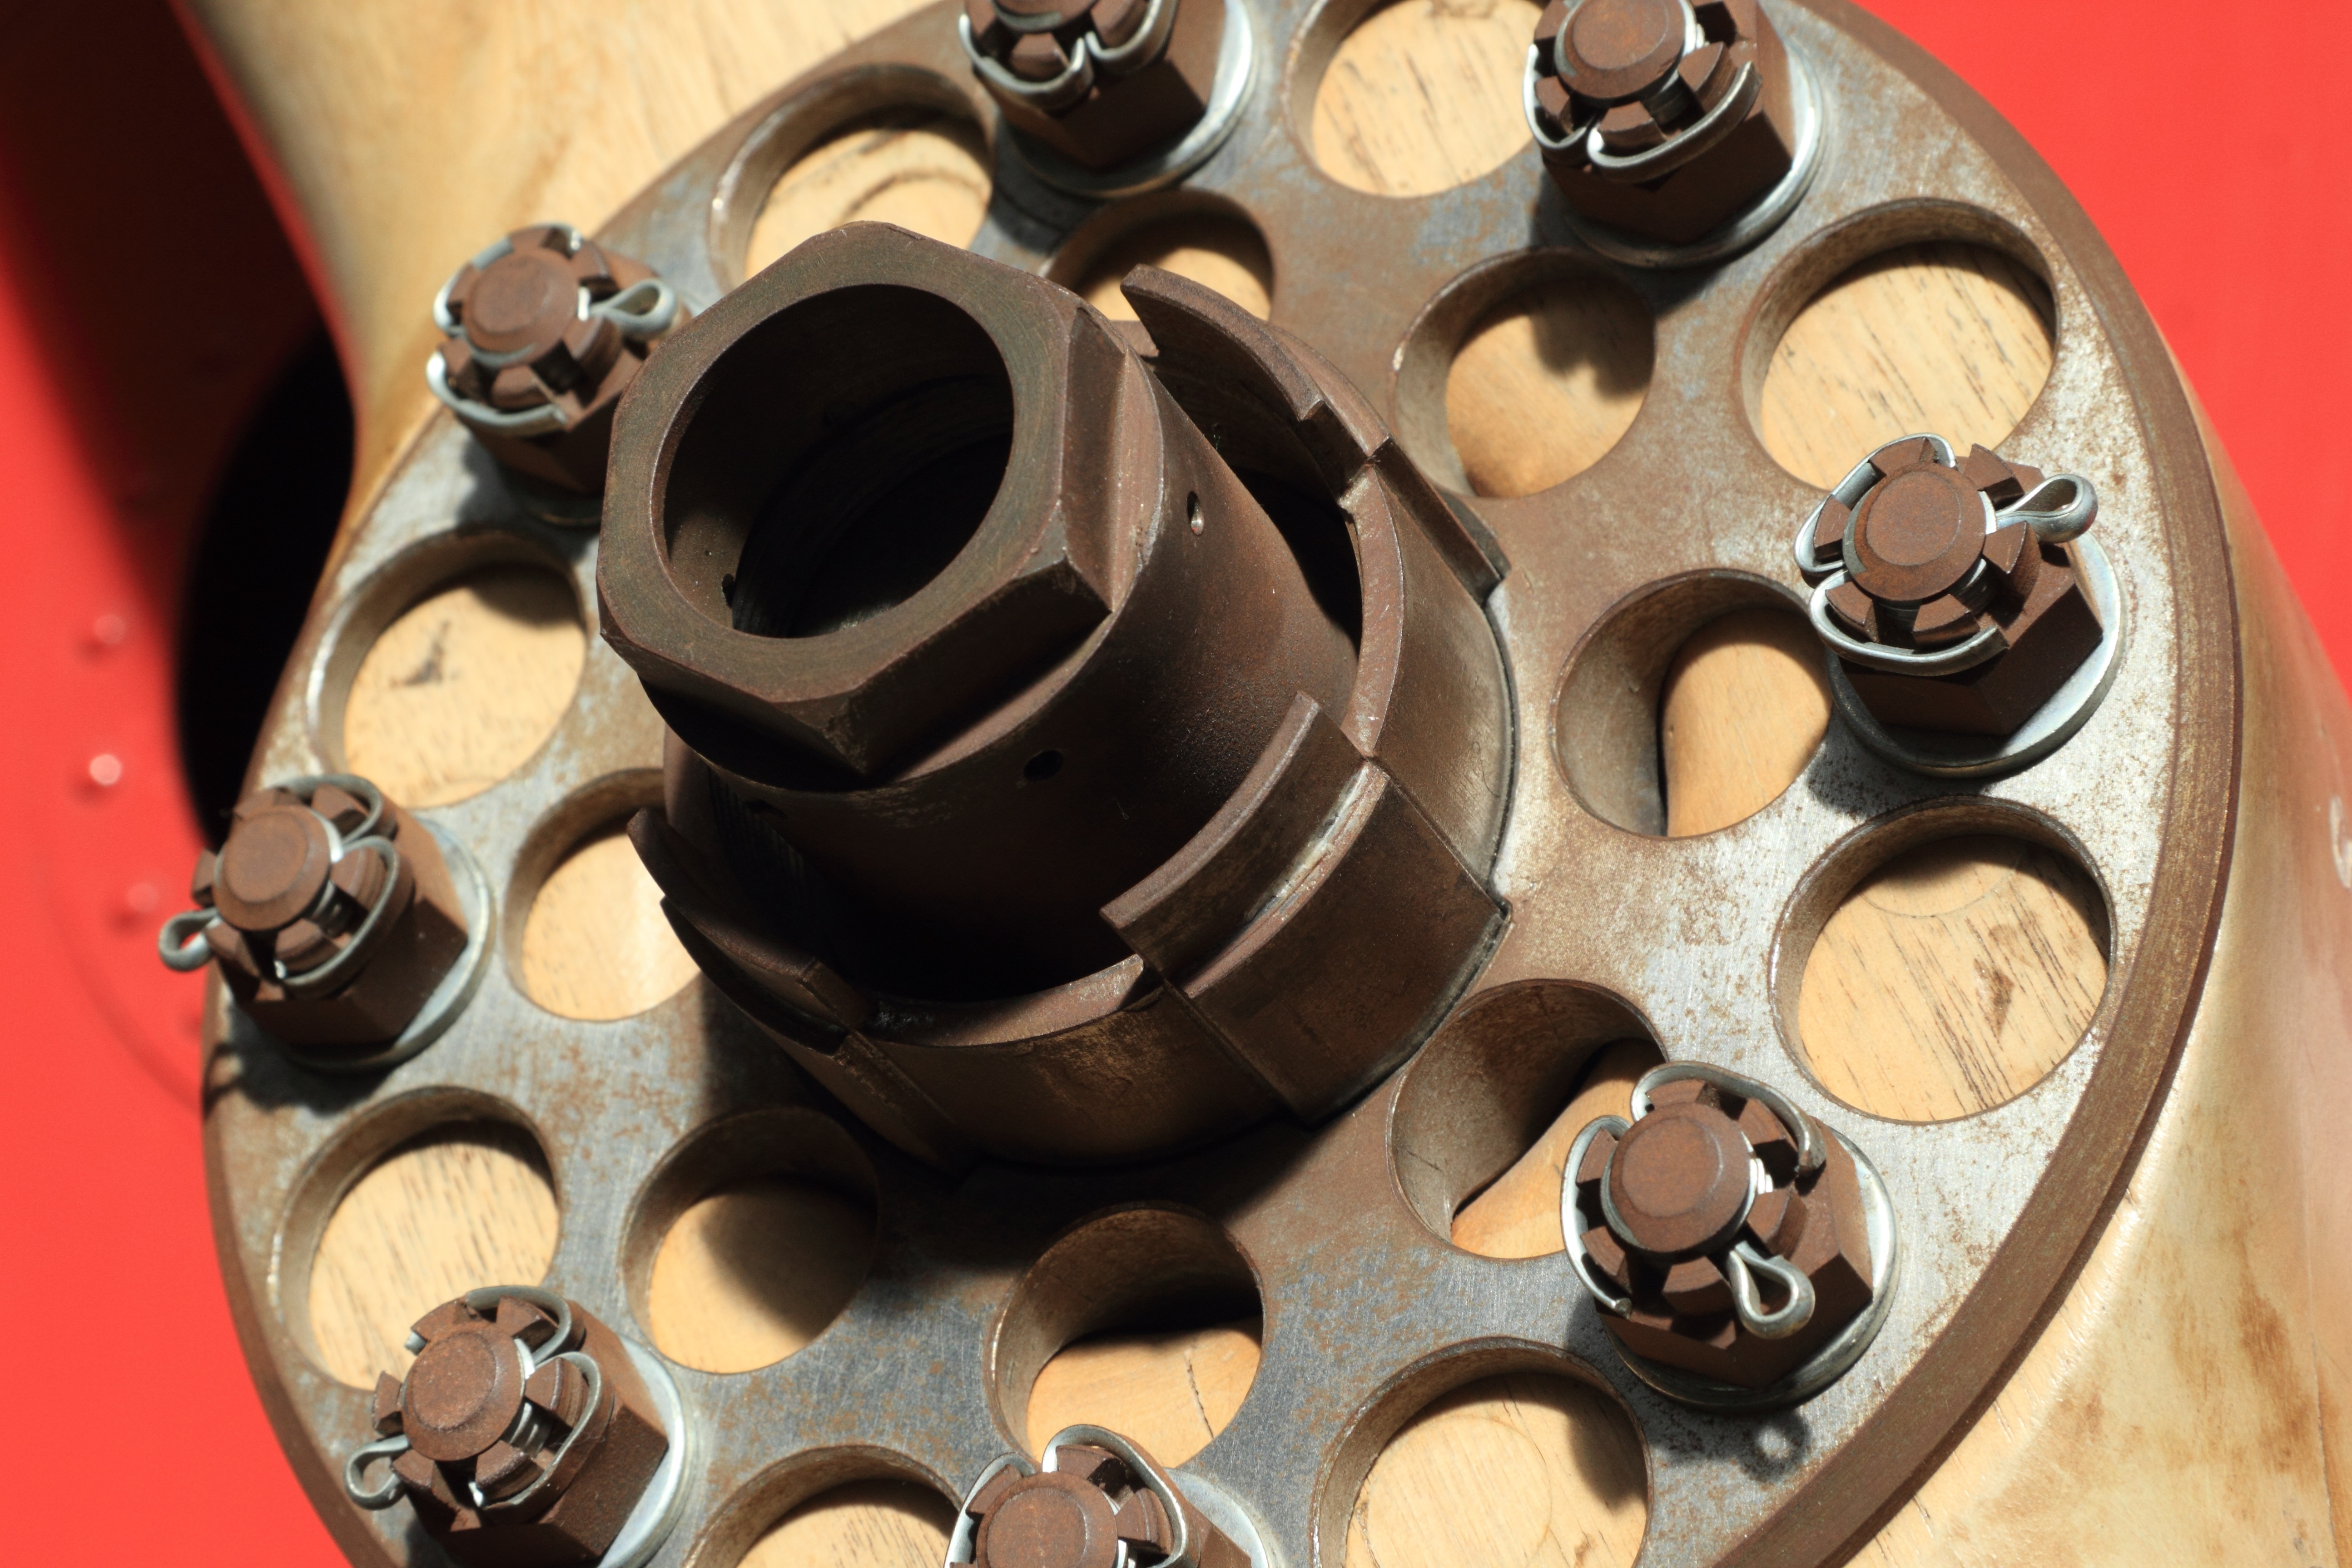
wheel, airforce, museum, aviation, engine, germany, berlin, propeller, mounting, combustion, gatow, rotary, flange